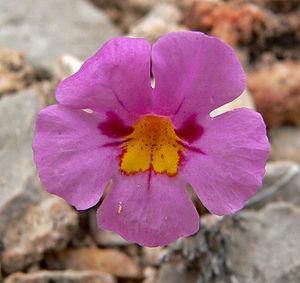
Le genre Mimulus francisé en mimule comprend environ 150 espèces de plantes à fleurs de la famille des phrymacées. En Amérique du Nord, elles sont souvent appelées monkey-flowers littéralement « fleur-musc »). Le genre était traditionnellement placé dans la famille des scrofulariacées. Cependant, le retrait des Mimulus de cette famille a été appuyé par des études de l'ADN des chloroplastes publiées dans le milieu des années 1990. Plusieurs études portant sur l'ADN recombinant suggèrent que les genres Phryma, Berendtiella, Hemichaena, Leucocarpus, Microcarpeae, Peplidium, Glossostigma et Elacholoma sont tous dérivés des Mimulus et devraient être réarrangés.